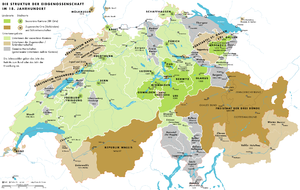
La Confédération des XIII cantons désigne l'une des étapes de l'histoire de l'ancienne Confédération suisse venant après la Confédération des VIII cantons, comprise entre l'adhésion de Soleure et Fribourg le 22 décembre 1481 et la Révolution française de 1789, suivie par la République helvétique le 5 mars 1798.
Le comté de Baden est l'un des bailliages communs de l'ancienne Confédération suisse, qui a existé, de 1415 à 1798, sur le territoire du nord-est de l'actuel canton d'Argovie.
Les Freie Ämter sont l'un des bailliages communs en Suisse qui a existé de 1415 à 1798, sur le territoire du sud de l'actuel canton d'Argovie.
Cet article traite de la structure politique et territoriale de l'ancienne Confédération suisse, depuis le début de la Confédération des III cantons en 1291 jusqu'à la fin de la Confédération des XIII cantons en 1798, c'est-à-dire de la structure liant les treize cantons souverains, leurs sujets respectifs, leurs bailliages communs et les territoires alliés.
Cet article est une chronologie de l'évolution territoriale de la Suisse, listant les modifications intérieures et extérieures de la géographie politique de ce pays, depuis ses origines en 1291 jusqu'à l'époque contemporaine.
La république de Genève est un ancien État indépendant ayant existé de 1534, ou 1541, date de la ratification par le Conseil général des ordonnances ecclésiastiques de Jean Calvin, jusqu'à 1798, date de son annexion par la France, puis de décembre 1813, date de sa restauration, à mai 1815, l'État genevois devenant alors la république et canton de Genève au sein de la Confédération suisse.